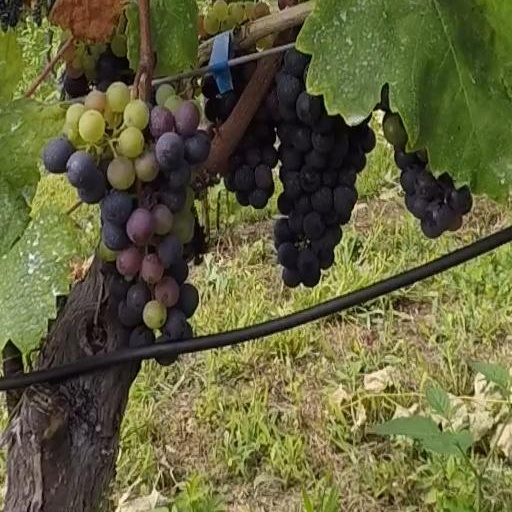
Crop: grape